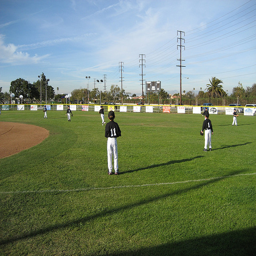
A group of kids that are standing in the grass.
A group of little leaguers standing on top of a field.
A youth baseball team, playing in a game.
Several young boys in uniforms warming up in the outfield of a ball park.
Children standing in the grass on a field.